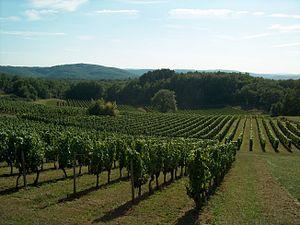
Le cahors est un vin rouge français d'appellation d'origine protégée du vignoble du Sud-Ouest de la France. Son vignoble produit exclusivement du vin rouge avec le cépage côt N. Il est situé à l'ouest de la ville de Cahors, à cheval sur la vallée du Lot dans le département du même nom et sur les causses du Quercy au sud de cette vallée.